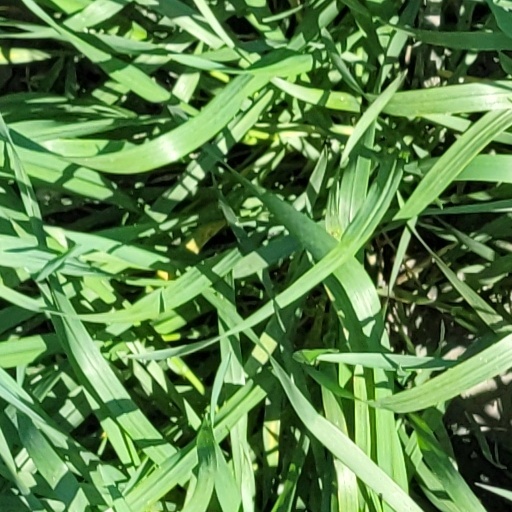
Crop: wheat